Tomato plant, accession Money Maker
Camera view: tilt-top (135 deg); turntable rotation: 180 degrees
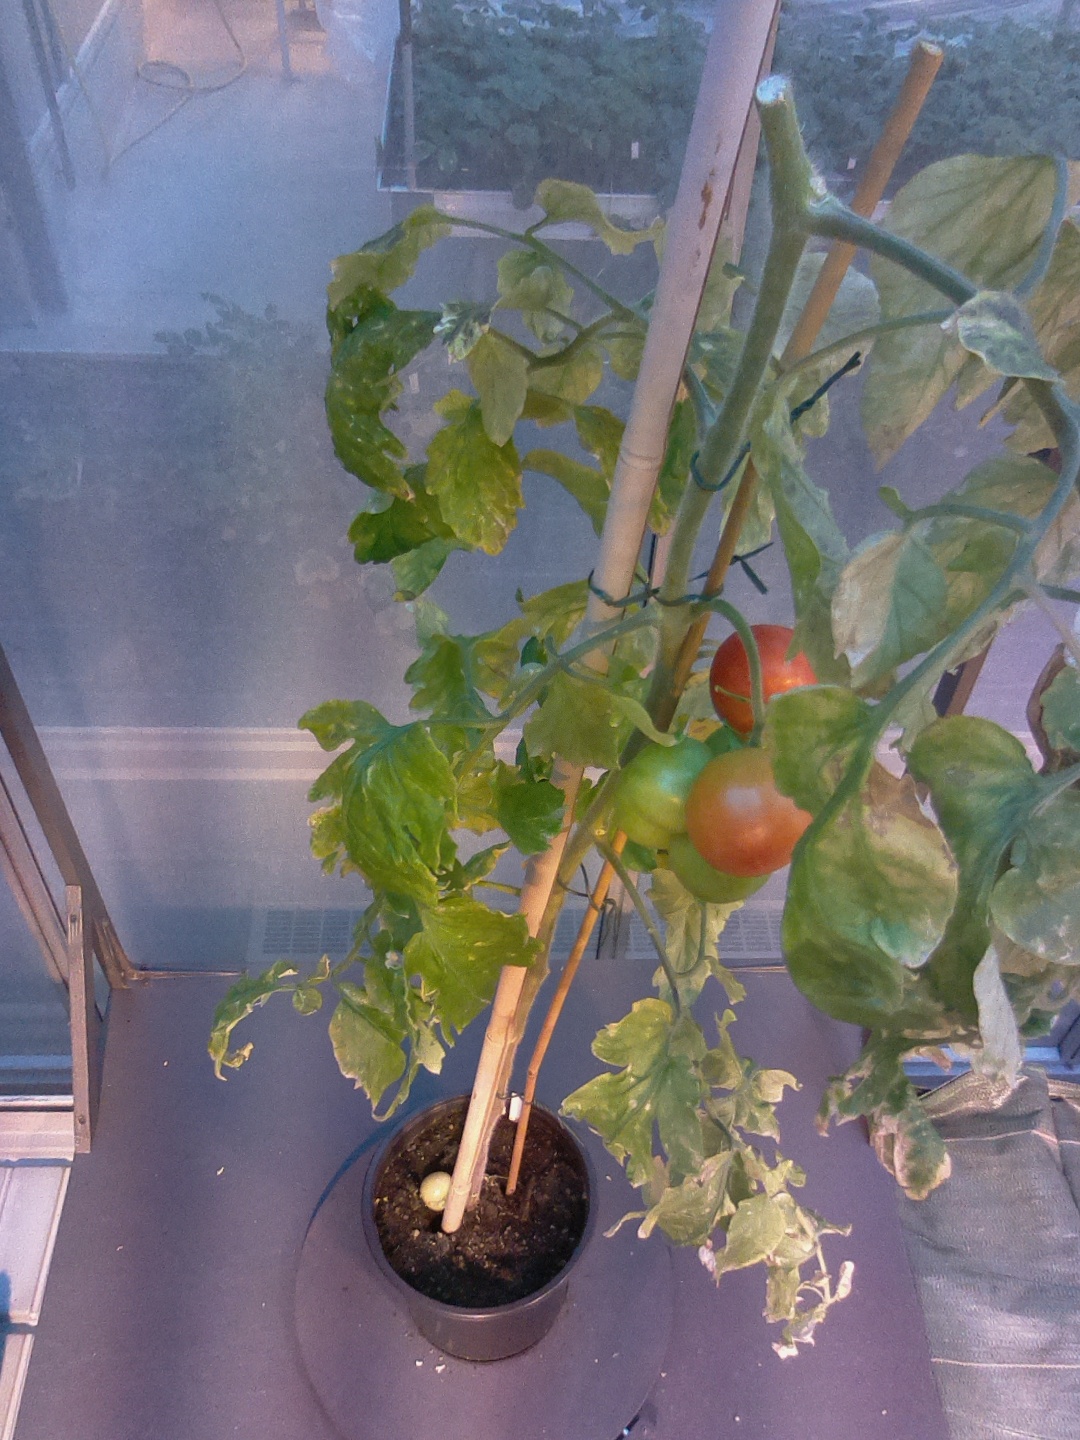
BBCH growth stage 81: 10%-20% of fruits show typical fully ripe color